Beylik of Tunis

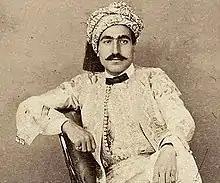
Mustapha Ben Ismail, contributed to the bankruptcy and the Bardo Treaty.

Due to the ruinous policies of the Bey and his government, rising taxes and foreign interference in the economy, the country gradually experienced serious financial difficulties. All this forced the government to declare bankruptcy in 1869 and to create an international Anglo-Franco-Italian financial commission chaired by the inspector of finances Victor Villet.